Percey-le-Grand

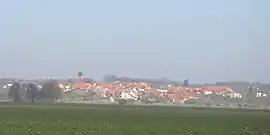
A general view of Percey-le-Grand

Percey-le-Grand is a commune in the Haute-Saône department in the region of Bourgogne-Franche-Comté in eastern France.